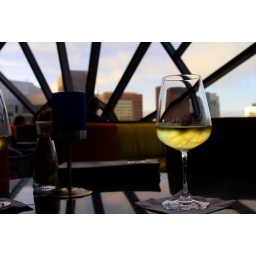
This is a bar on the 37th floor at the Ramada Inn in San Francisco.